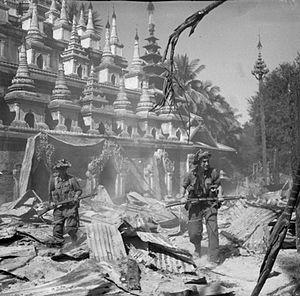
La guerre du Pacifique comprend les campagnes menées à partir de 1941 dans la zone Asie-Pacifique, dans le cadre de l'affrontement entre les Alliés et l'Empire du Japon. La politique expansionniste du Japon visait l'ensemble de la région. Cette guerre englobe l'ensemble des opérations militaires menées sur les fronts est-asiatique et océanien de la Seconde Guerre mondiale.